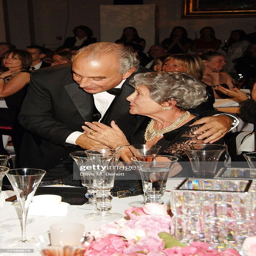
organization leader and person attend awards